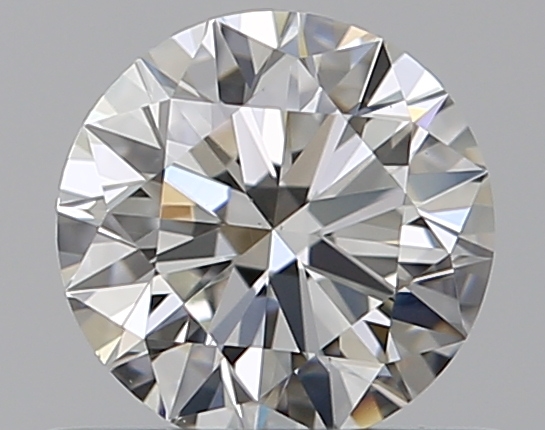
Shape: round
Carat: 0.5
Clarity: VS1
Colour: H
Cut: EX
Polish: EX
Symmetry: EX
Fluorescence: N
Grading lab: GIA
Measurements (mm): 5.07 x 5.09 x 3.12